Quintín Paredes

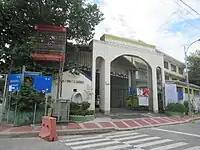
Don Quintin Paredes High School

He obtained his elementary education at the school his father had established, and also studied at the Colegio Seminario de Vigan and at the Colegio de San Juan de Letran. He pursued law at the Escuela de Derecho de Manila. Graduating in 1907, Paredes took and passed the bar examinations the same year and started his private practice in Manila.